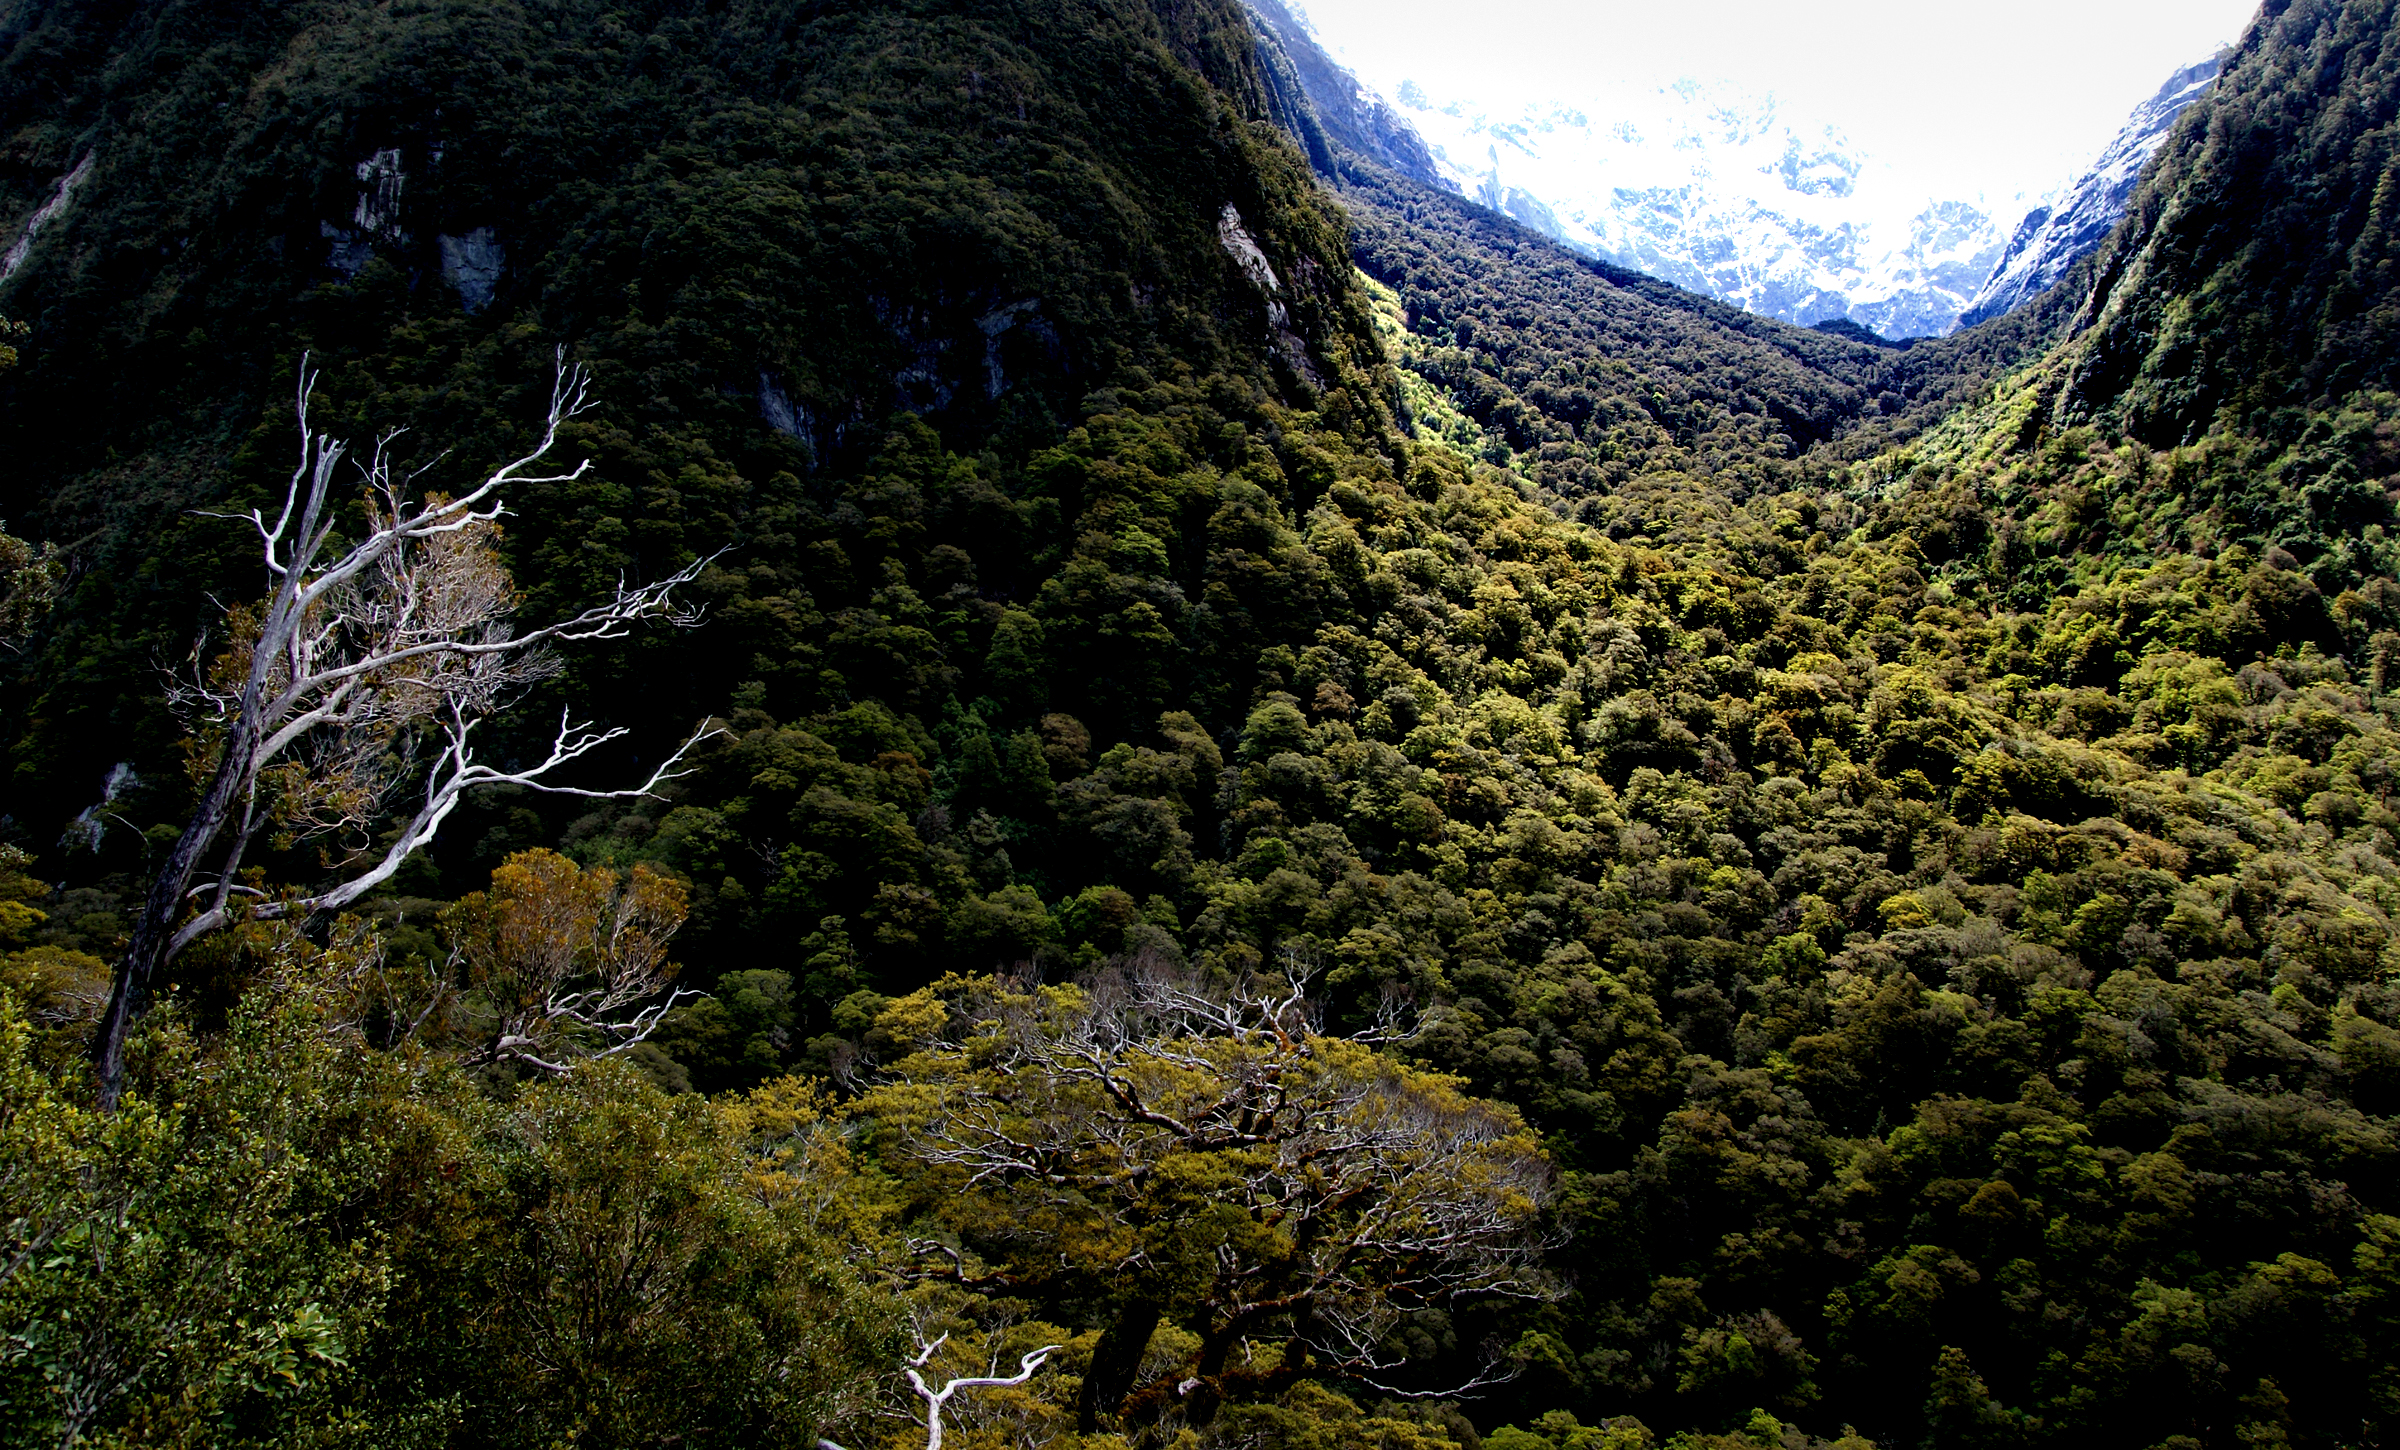
landscape, tree, nature, forest, rock, wilderness, mountain, plant, leaf, hill, flower, valley, mountain range, jungle, autumn, park, ridge, vegetation, rainforest, flickrelite, woodland, habitat, ecosystem, natural environment, geographical feature, woody plant, mountainous landforms